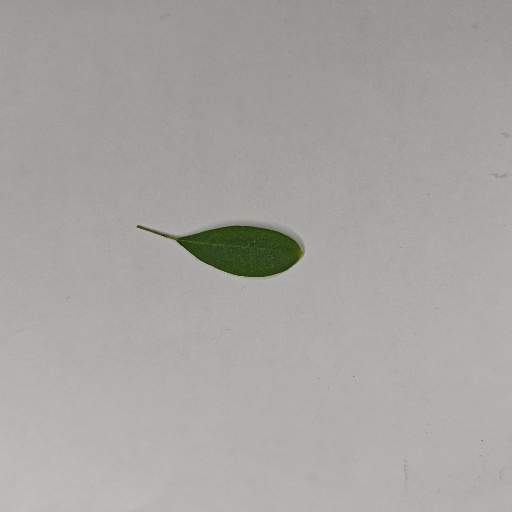
Species: Sojina
Leaf condition: Healthy Leaf